Irma Hünerfauth

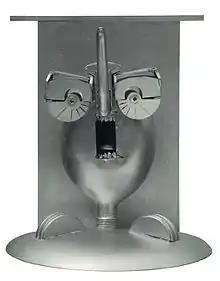
Admonisher "Ma(h)nuel", 1977/1989. Scrap object

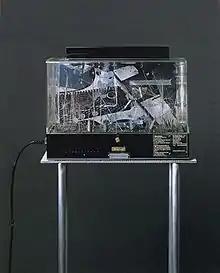
Blue pistol, 1973. Speaking box

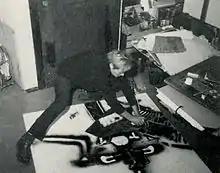
The artist at work on the painting "The mongol crosses the street", 1974

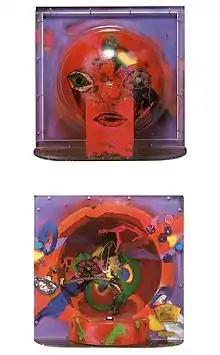
Women's libber, 1990. Speaking object

The artist began to design her first exhibition catalogs in 1978. These are some kind of a retrospective, fashioned after an artist's diary, made out of collage-like paste ins of cutouts from earlier regular exhibition brochures and press reports. These catalogs have about 50 sheets each (measurements about 20 by 23 centimeters), which she fixated together with two sturdy brass screws. The exact edition is unknown. These artist diaries are related to FLUXUS books and have to be seen as independent works.